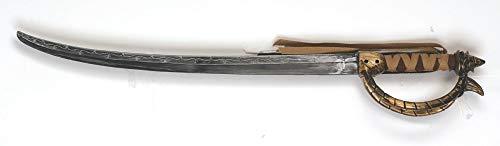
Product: Pirate Sword
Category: Clothing, Shoes & Jewelry | Costumes & Accessories | Props | Weapons & Armor
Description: Molded plastic sword.
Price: $6.90